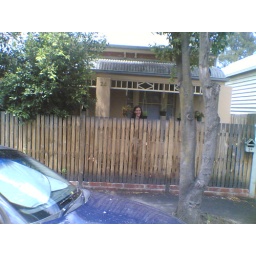
Mori peeking over the front fence of her house in Hawthorn, east of Melbourne. 12/25/07